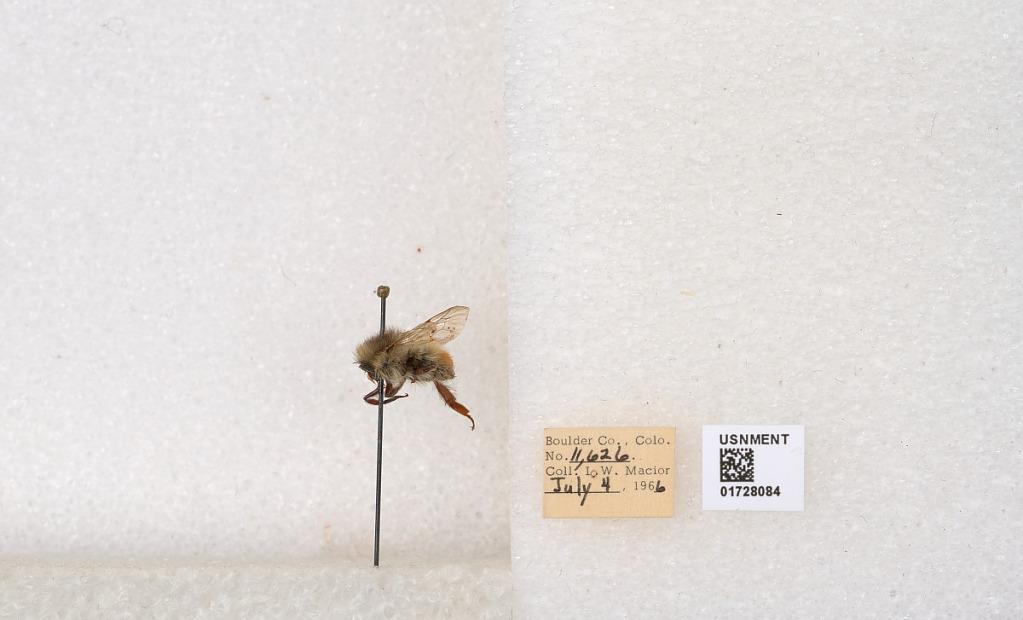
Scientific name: Bombus flavifrons Cresson
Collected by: L. Macior
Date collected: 1966-7-4
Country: United States
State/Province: Colorado
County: Boulder
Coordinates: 40.0925, -105.358